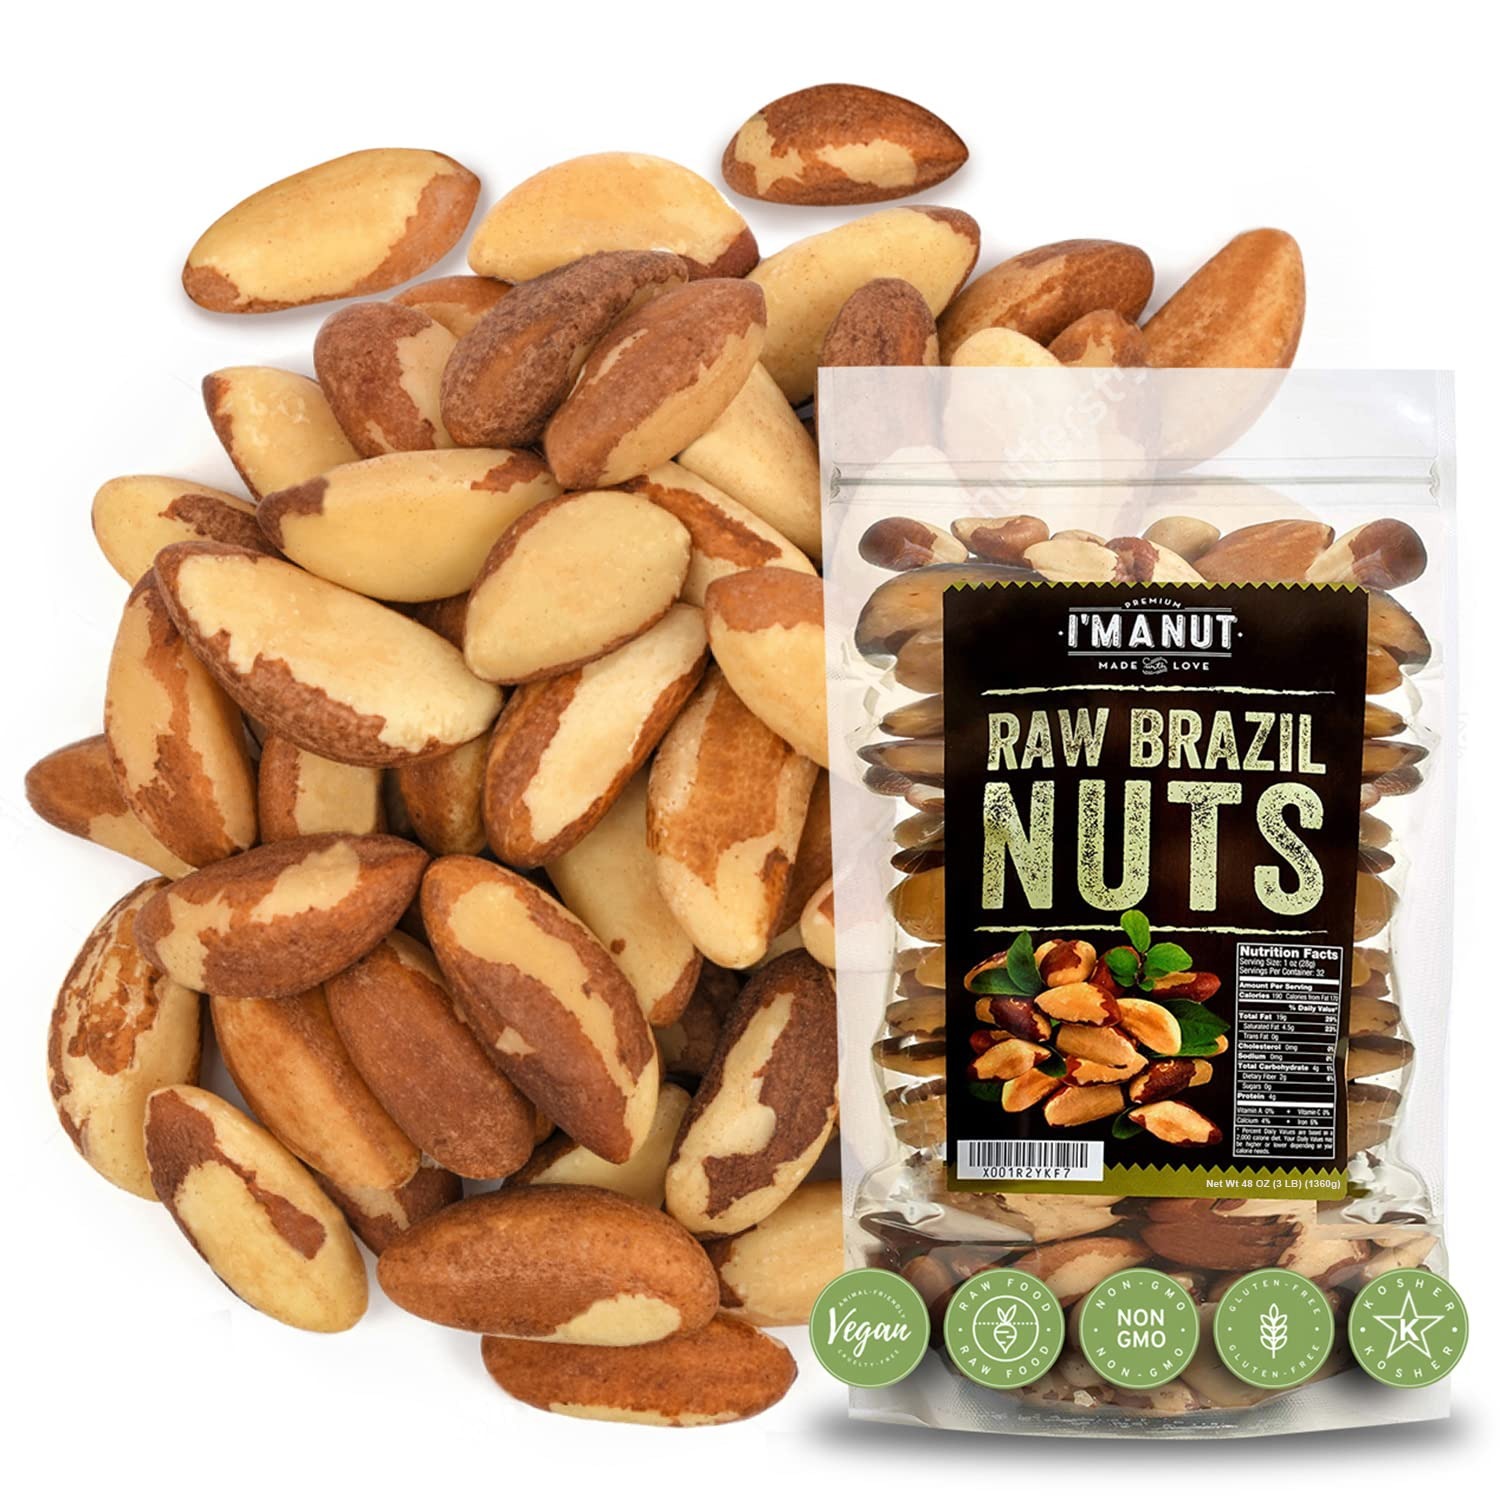
Item Name: Raw Brazil Nuts 48 oz (3 Lb) | Distinct and Superior to Organic | No PPO | Non GMO | Batch Tested Gluten & Peanut Free | Vegan and Keto Friendly | Large, Fresh and Reasealable bag
Bullet Point 1: 👉SAVE THE AMAZON FOREST!! Eating Brazil Nuts Protects the Amazon Rainforest - Literally (see Description)
Bullet Point 2: 👉RESEALABLE BAG!! Enjoy long lasting freshness in a resealable bag, which is designed to keep them as fresh as ever!
Bullet Point 3: 👉ALWAYS FRESH: We restock very frequently so you can always have it as fresh as Brazil Nuts can get!
Bullet Point 4: 👉100% CERTIFIED KOSHER!! Feel great knowing that our product is under the supervision of the Star K
Bullet Point 5: 👉MONEY BACK GUARANTEE!! We’re proud of every I'M A NUT product. If you don’t love something, we’re happy to refund you
Bullet Point 6: 👉Raw Brazil Nut, is non-RTE and requires further processing
Product Description: Eating Brazil Nuts Protects the Rainforest. Brazil nuts only thrive in a pristine Amazon rainforest. They grow best in an untouched primary forest, else yields can fall by 70% in a secondary forest environment. Surrounding trees and vegetation are not disturbed or removed by farmers as this affects the quantity and quality of the Brazil nut crop. Keeping the rainforest healthy maintains the bee population who pollinate the flowers. Orchid bees are attracted to the Brazil nut tree as they are strong enough to open the flower and drink its nectar. Attempts to cultivate brazil nuts outside the rainforest have failed. Meaning all Brazils are grown in their natural environment. Buying Brazil nuts employs locals and places a value on preserving the rainforest. If forest communities can make a living keeping the forest healthy there is less of an incentive for destructive processes like mining, logging and hunting Just two animals are known to be able to crack the tough outer shells. Us and the agouti, a native Amazonian small mammal that looks a bit like a guinea pig. Brazil nuts are actually classified botanically as a seed as they grow in a large pod. They are closer in relation to blueberries than walnuts. Brazil nuts are very high in selenium and experts advise to only eat a couple a day, to avoid selenium toxicity. Selenium is healthy but you need just the right amount. Any issues with over-consumption will fade after you stop eating Brazil nuts.
Value: 48.0
Unit: Ounce

Price: 44.6